Francis Libermann

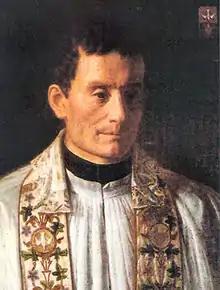
François Libermann, 19th century.

Jacob Libermann was baptized on 24 December 1826, taking the name François Marie Paul. He entered the Saint-Sulpice seminary in Paris in the same year to study for the priesthood.